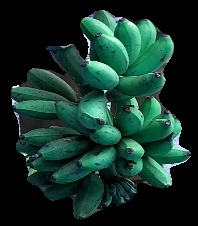
Variety: rasbale
Grade: grade3